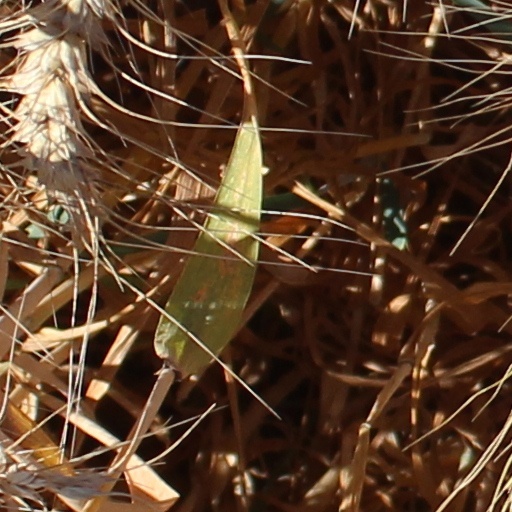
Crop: wheat